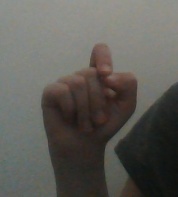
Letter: fa